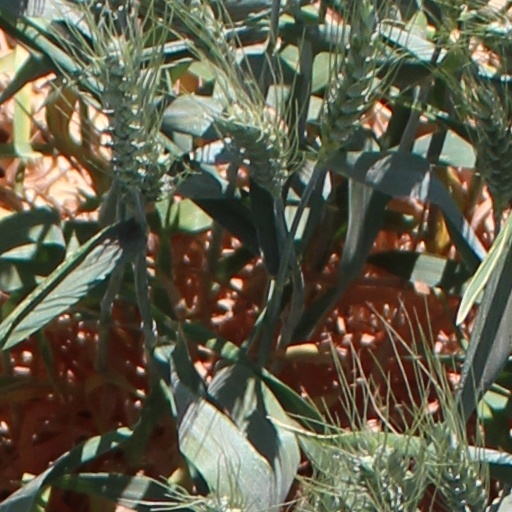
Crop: wheat